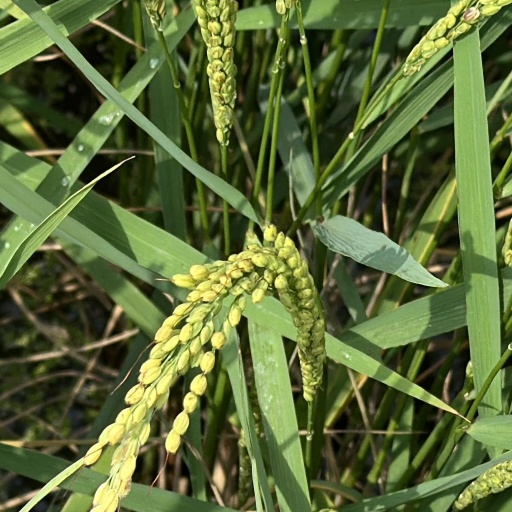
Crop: rice